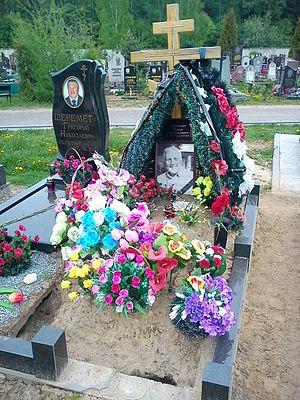
Pavel Grigorievitch Cheremet, né le 28 novembre 1971 à Minsk et mort le 20 juillet 2016 à Kiev, est un journaliste biélorusse.